King Edward's School, Bath

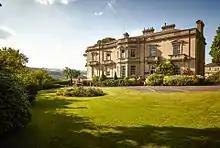
Nethersole House

The school was founded in 1552 under laws set out in the Dissolution of Colleges Act 1545, which had been passed by Henry VIII to use funds from the dissolution of the monasteries to replace monastic grammar schools such as that run by Bath Abbey. The Mayor of Bath and one of the members of parliament for Bath, Edward Ludwell, petitioned Edward VI for land previously owned by the priory, to establish the school, initially in Frog Lane (present-day New Bond St) then outside the city walls, to support ten poor people, which also prevented the crown from selling off the land previously held by the priory. In 1583 the school moved to the disused Church of St Mary by the north gate of the city just within the city walls. The city corporation misappropriated the considerable funds from the land granted under Letters Patent, failing to maintain or improve the school until it was exposed in the Court of Chancery in 1734. In 1754, a new building was erected for the school in Broad Street (see Old King Edward's School).